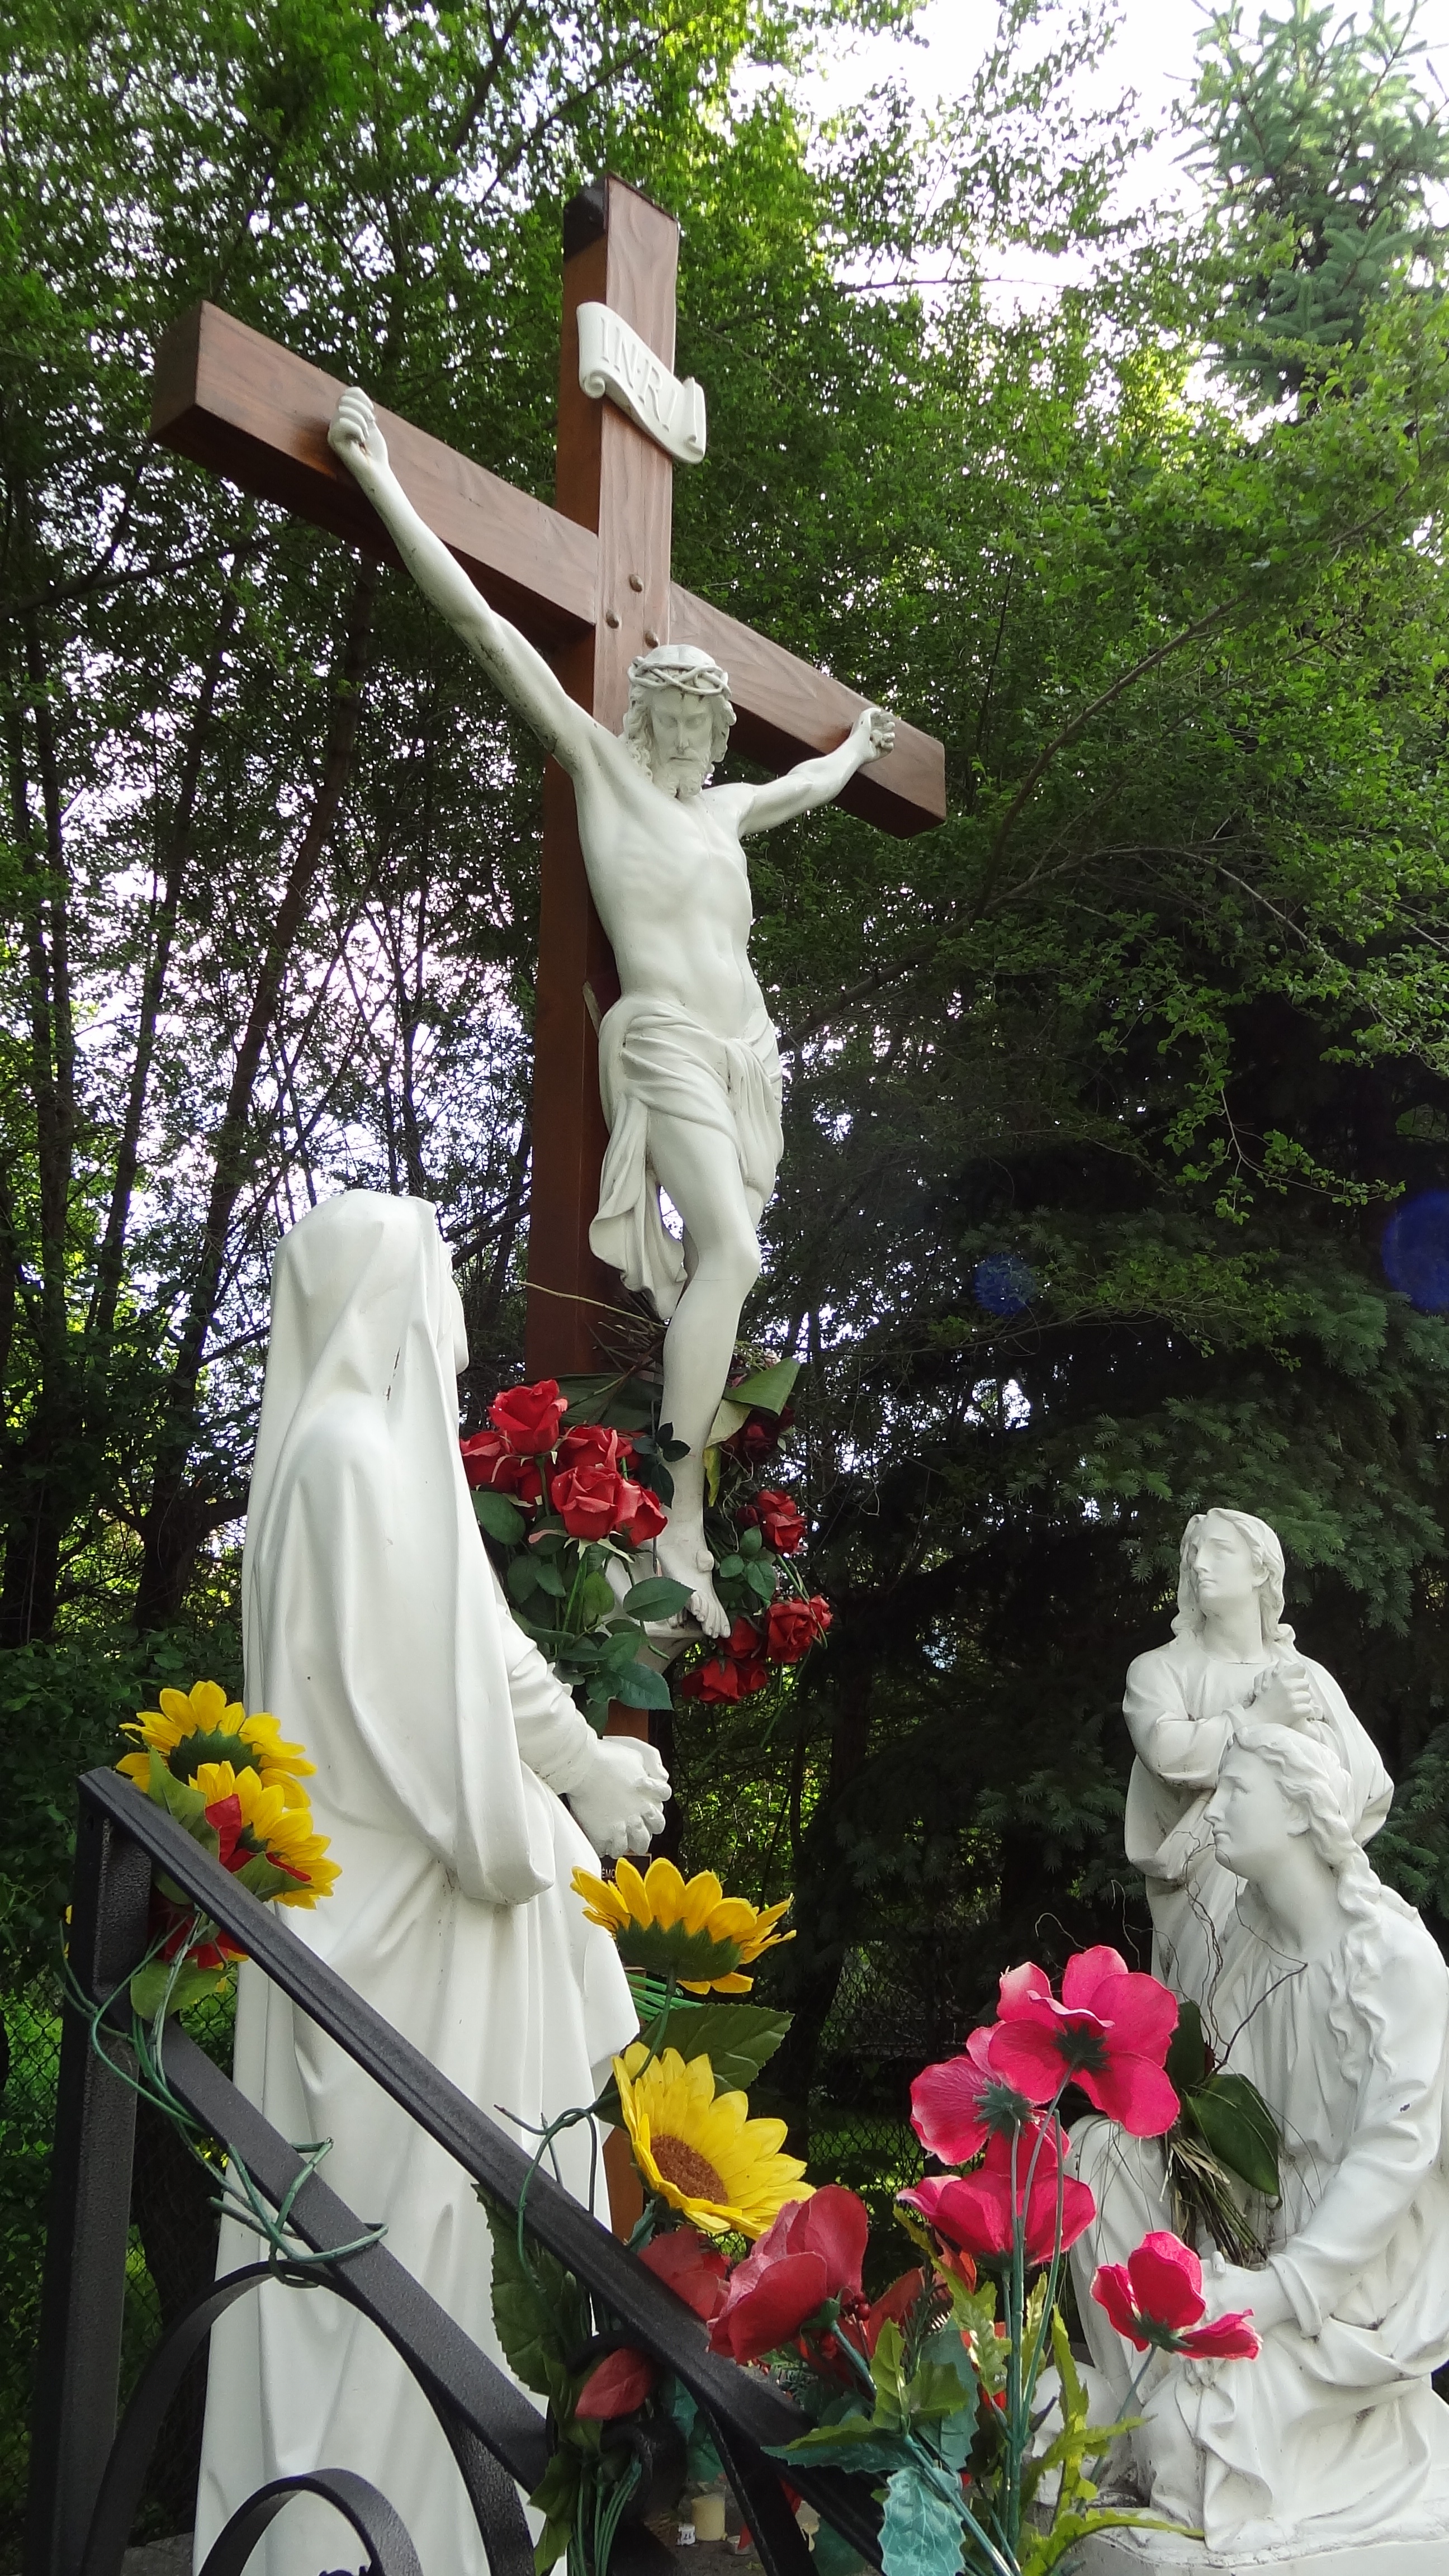
flower, monument, statue, spring, church, garden, christian, sculpture, memorial, art, shrine, jesus, holy, christian cross